Busto Arsizio

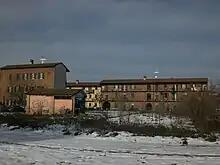
Cascina Brughetto

Busto Arsizio continued to grow over the next century, absorbing the nearby communities of Borsano and Sacconago in 1927 in a major administrative reform implemented by the Fascist regime and was only marginally damaged even by World War II (a single Allied airdropped bomb is said to have hit the train station). This respite was given, actually, by the fact that the city hosted the important Allied liaison mission with the partisans, the Mission Chrysler, led by Lt. Aldo Icardi, later famous for his involvement in the Holohan murder case. During the conflict, Busto Arsizio was a major industrial centre for war production, and the occupying Germans moved the Italian national radio there. The Italian resistance movement resorted preferably to strikes and sabotage than to overt guerrilla warfare, since those willing to fight mostly took to the Ossola mountains, but strengthened in time, suffering grievous losses to arrests, tortures and deportation to the Nazi lager system. The names of Mauthausen-Gusen and Flossenbürg concentration and extermination camps are sadly known to the "Bustocchi", as dozens of their fellow citizens died there. On 25 April 1945, when the partisans took over, Busto Arsizio gave voice to the first free radio channel in northern Italy since the advent of Fascism, at the Church of St. Edward, thanks to Don Ambrogio Gianotti.